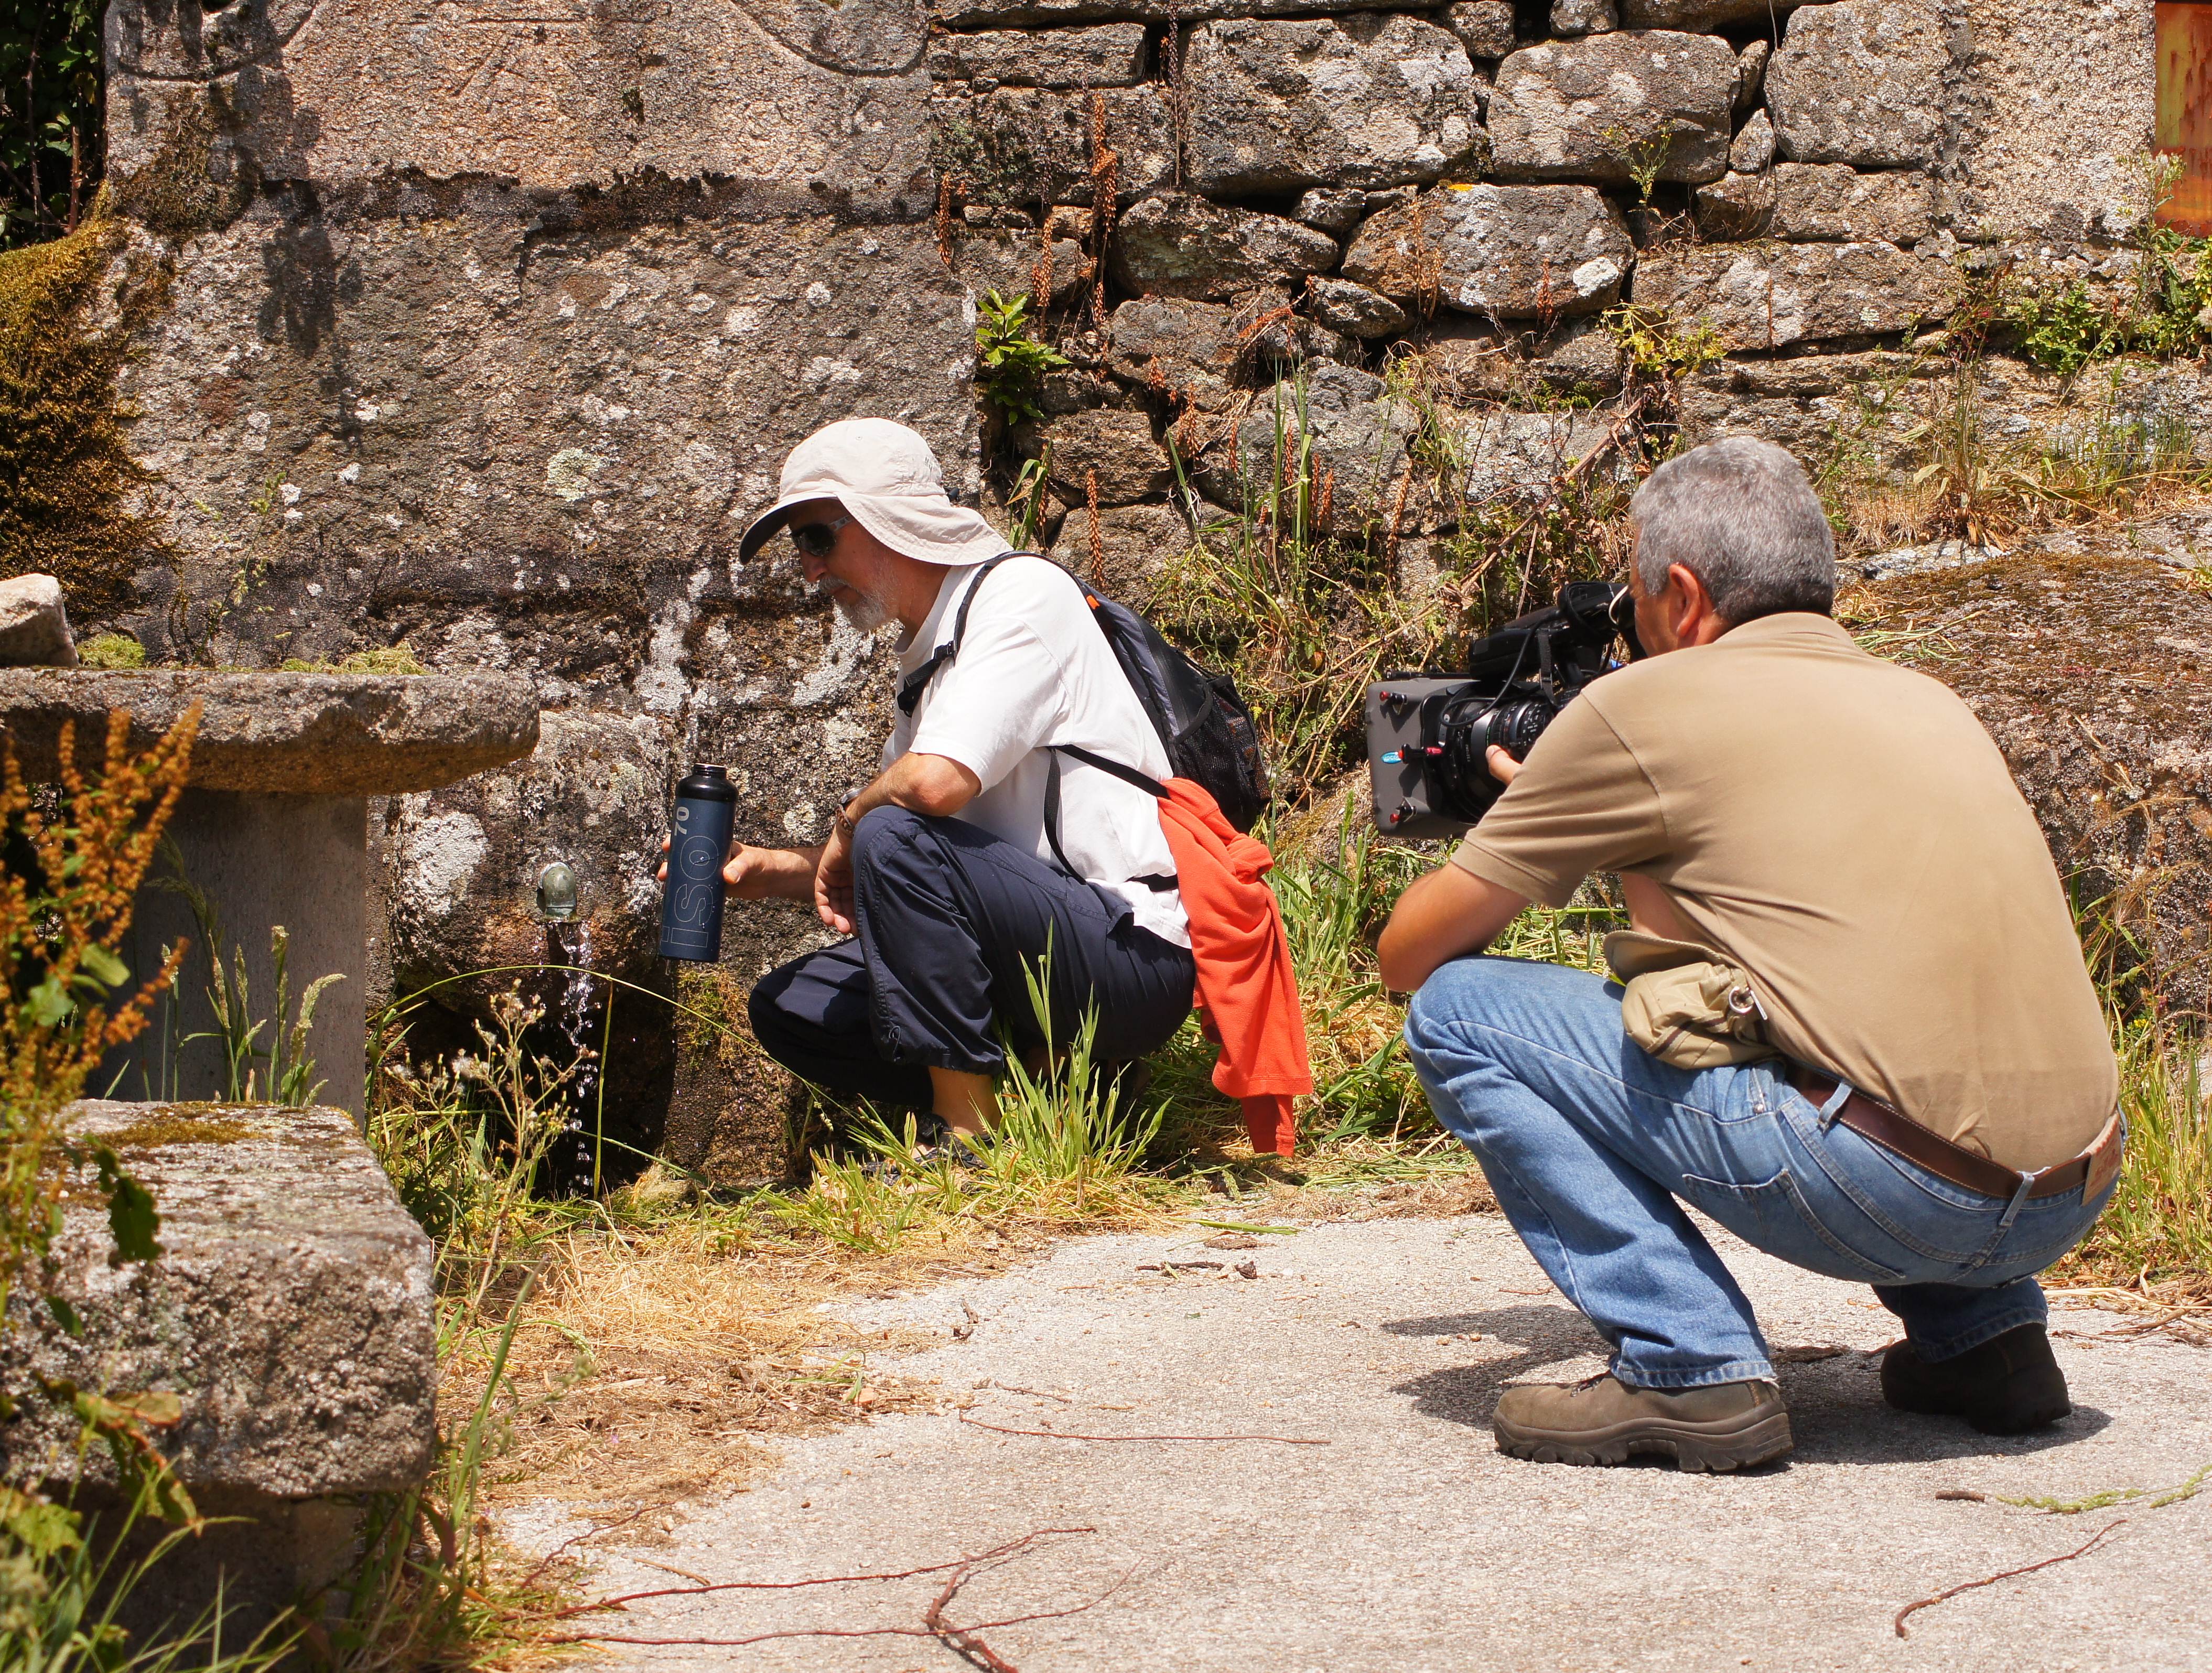
tree, grass, rock, plant, recreation, tourism, spain, geology, espaa, galicia, pontevedra, ggl1, alama, rutadaliberdade, sonya55